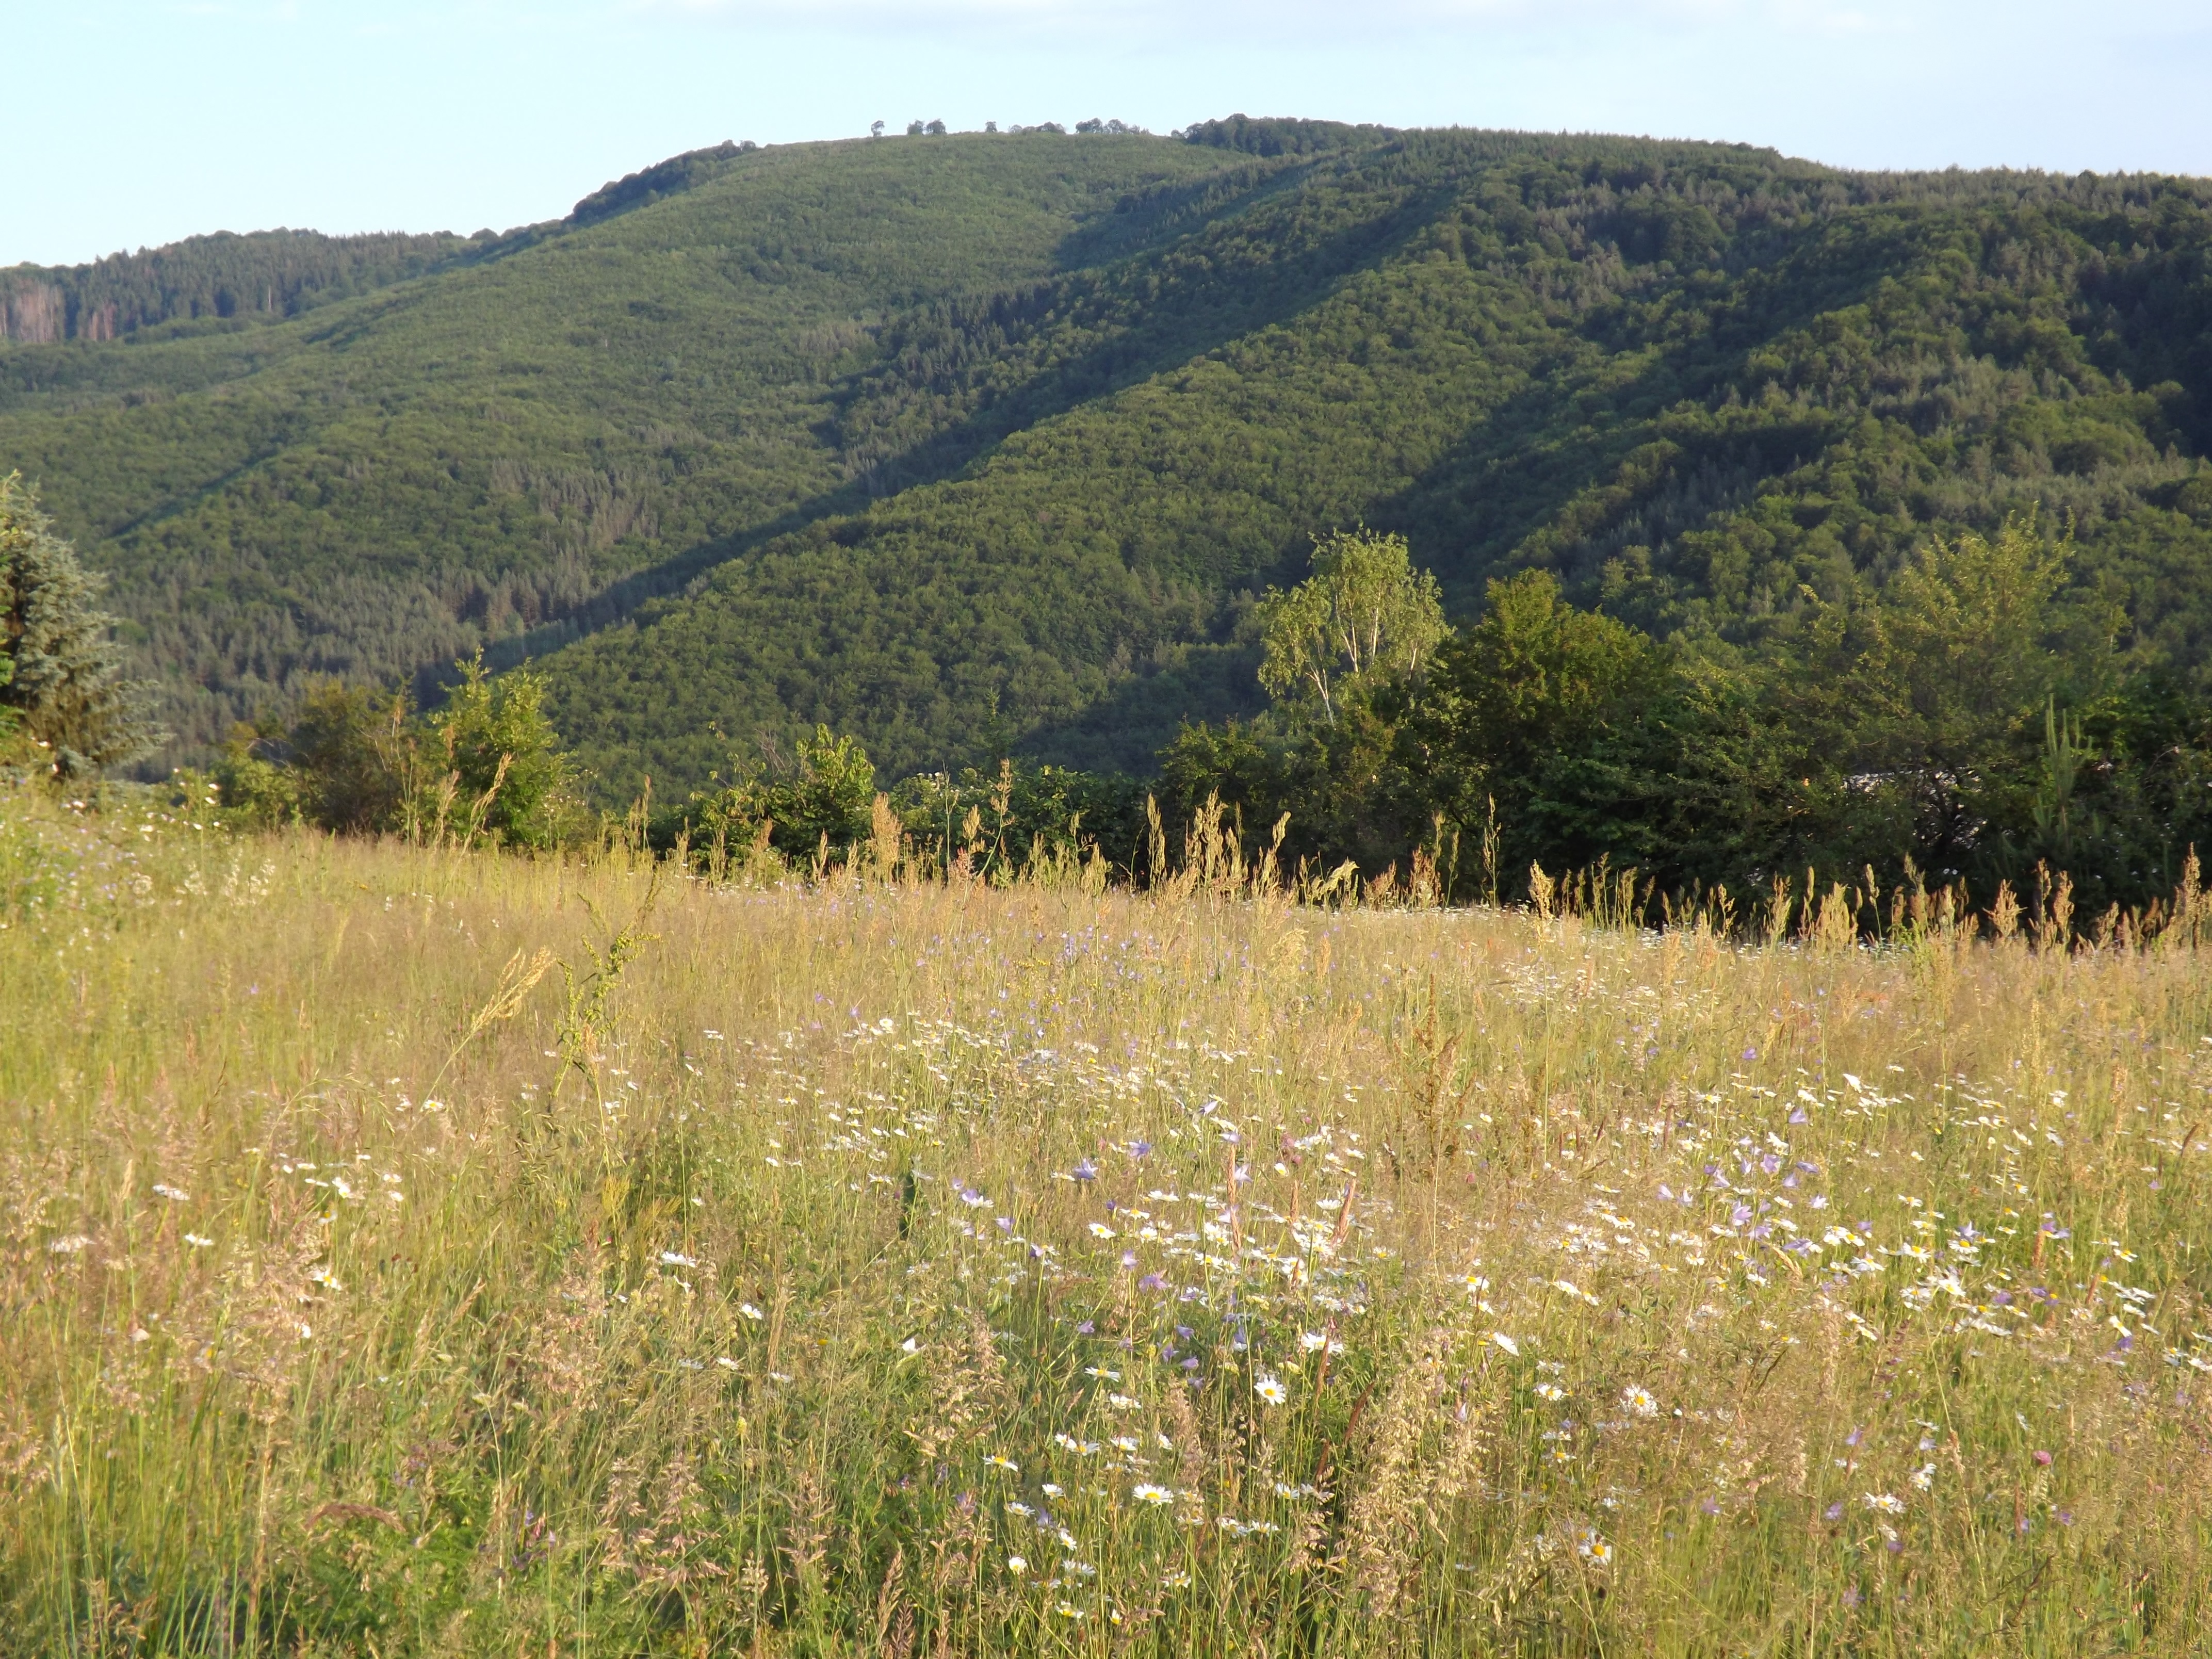
landscape, nature, grass, outdoor, marsh, wilderness, mountain, field, meadow, prairie, countryside, hill, lake, environment, pasture, natural, ridge, plain, trees, grassland, vegetation, wetland, bog, plateau, fell, habitat, loch, ecosystem, steppe, rural area, nature reserve, natural environment, geographical feature, grass family, mountainous landforms